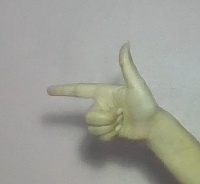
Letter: yaa